Royal British Columbia Museum

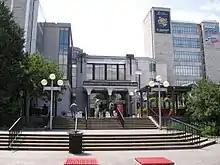
The present building used by the Royal British Columbia Museum. The building was opened in 1968.

As part of the 1967 Canadian centenary celebrations, BC Premier W. A. C. Bennett committed to building a new home for the Royal BC Museum. It opened on August 16, 1968, with a final construction budget of $9.5 million. The museum remains housed in this building.